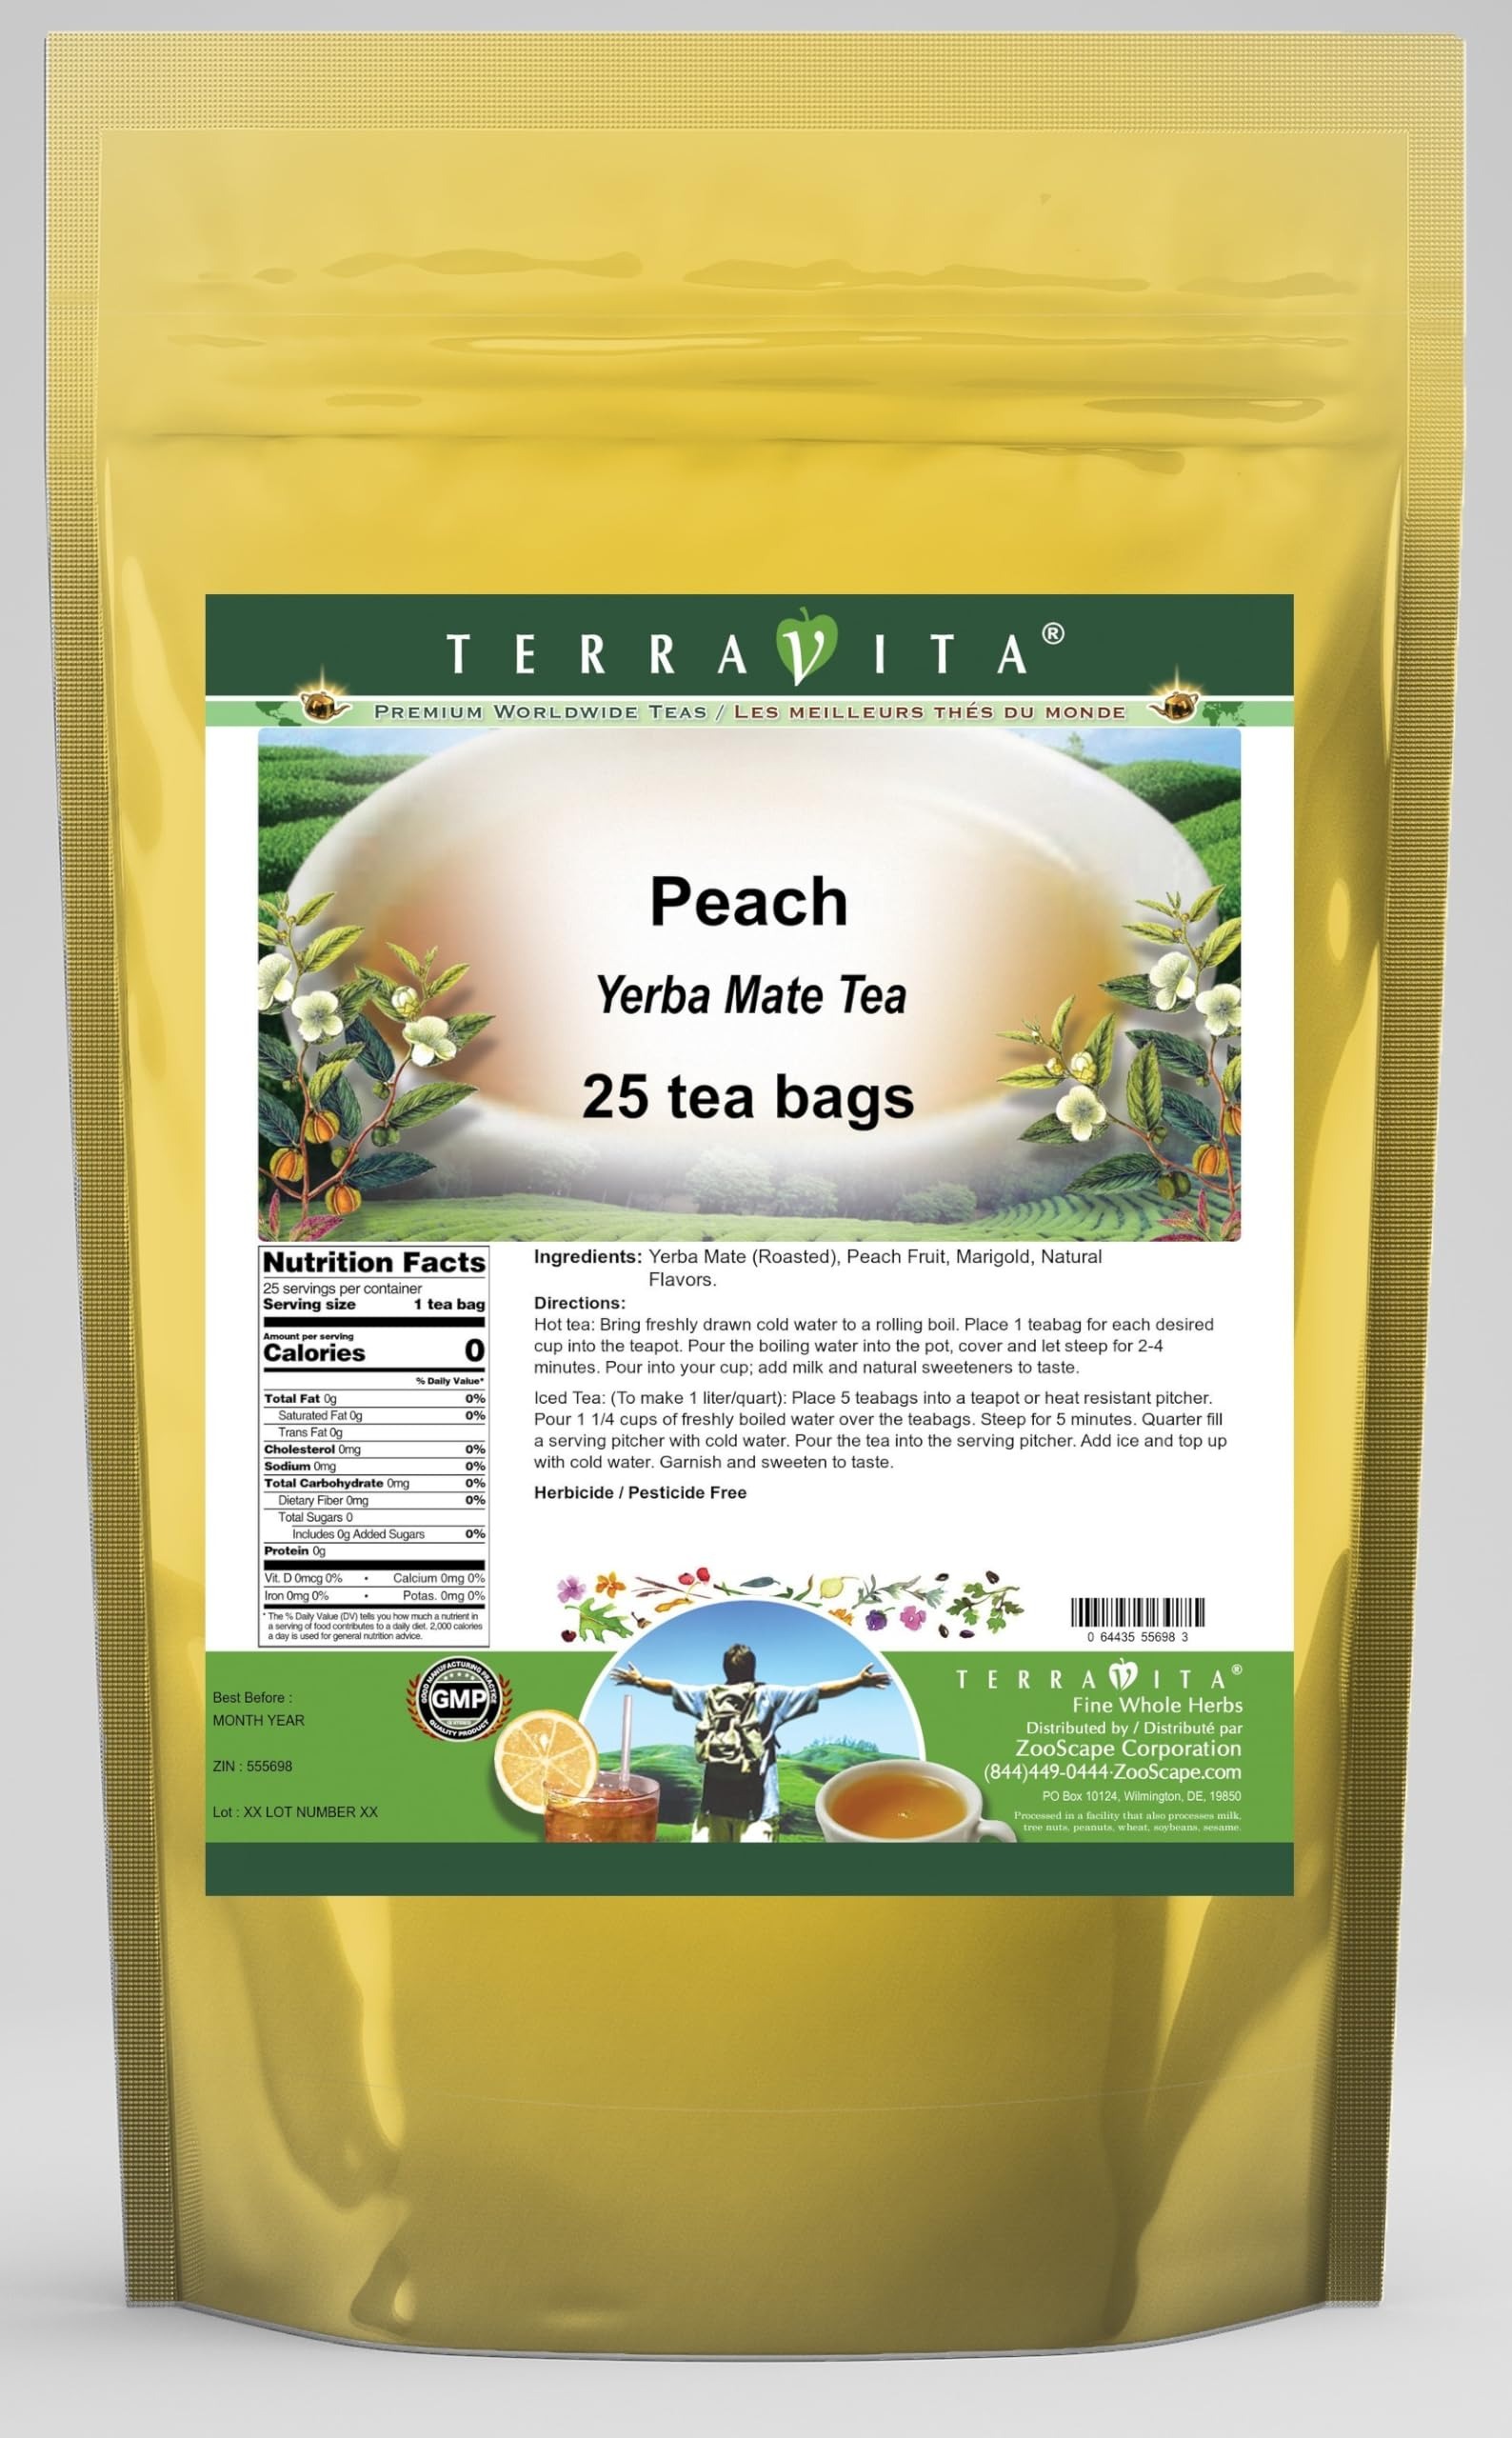
Item Name: Peach Yerba Mate Tea (25 tea bags, ZIN: 555698) - 2 Pack
Bullet Point 1: Our Peach Yerba Mate tea is a scrumptuous all-natural flavored Yerba Mate coffee substitute with Peach Fruit and Marigold that will refresh you with its terrific taste! You will enjoy the earthy and acidity-free Peach aroma and flavor again and again! - Ingredients: Yerba Mate, Peach Fruit, Marigold and Natural Peach Flavor.
Bullet Point 2: No fillers.
Bullet Point 3: Manufacturer: TerraVita
Bullet Point 4: Size: 25 tea bags
Bullet Point 5: Yerba Mate Tea Bags - Packed in a convenient upright pouch!
Product Description: Our Peach Yerba Mate tea is a scrumptuous all-natural flavored Yerba Mate coffee substitute with Peach Fruit and Marigold that will refresh you with its terrific taste! You will enjoy the earthy and acidity-free Peach aroma and flavor again and again! - Ingredients: Yerba Mate, Peach Fruit, Marigold and Natural Peach Flavor. - Hot tea brewing method: Bring freshly drawn cold water to a rolling boil. Place 1 teabag for each desired cup into the teapot. Pour the boiling water into the pot, cover and let steep for 2-4 minutes. Pour into your cup; add milk and natural sweeteners to taste. - Iced tea brewing method: (To make 1 liter/quart): Place 5 teabags into a teapot or heat resistant pitcher. Pour 1 1/4 cups of freshly boiled water over the teabags. Steep for 5 minutes. Quarter fill a serving pitcher with cold water. Pour the tea into the serving pitcher. Add ice and top up with cold water. Garnish and sweeten to taste. - TerraVita is an exclusive line of premium-quality, natural source products that use only the finest, purest and most potent ingredients found around the world. TerraVita is hallmarked by the highest possible standards of purity, potency, stability and freshness. All of our products are prepared with the highest elements of quality control, from raw materials through the entire manufacturing process, up to and including the moment that the bottles or bags are sealed for freshness and shipped out to you. Our highest possible standards are certified by independent laboratories and backed by our personal guarantee. - TerraVita exists to meet and ensure your family's health and wellness without the harmful effects of chemicals and health products. We strive to make all of our products affordable and reliable and are constantly searching the market to maintai
Value: 50.0
Unit: Count

Price: 37.63